The Lady Eve

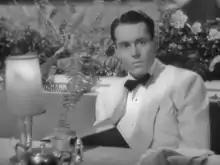
Henry Fonda from a trailer for "The Lady Eve"

"The Lady Eve" is loosely based on a 19-page story by Monckton Hoffe called "Two Bad Hats", which was also the working title of the film. Sturges was assigned in 1938 to write a script based on Hoffe's story, with Claudette Colbert expected to be the star. Sturges and Paramount producer Albert Lewin had some written disagreement in 1939 about the development of the script. Lewin wrote to Sturges, "[T]he first two-thirds of the script, in spite of the high quality of your jokes, will require an almost one hundred percent rewrite." Sturges objected, and eventually Lewin acceded, writing, "Follow your witty nose, my boy; it will lead you and me and Paramount to the Elysian pastures of popular entertainment."